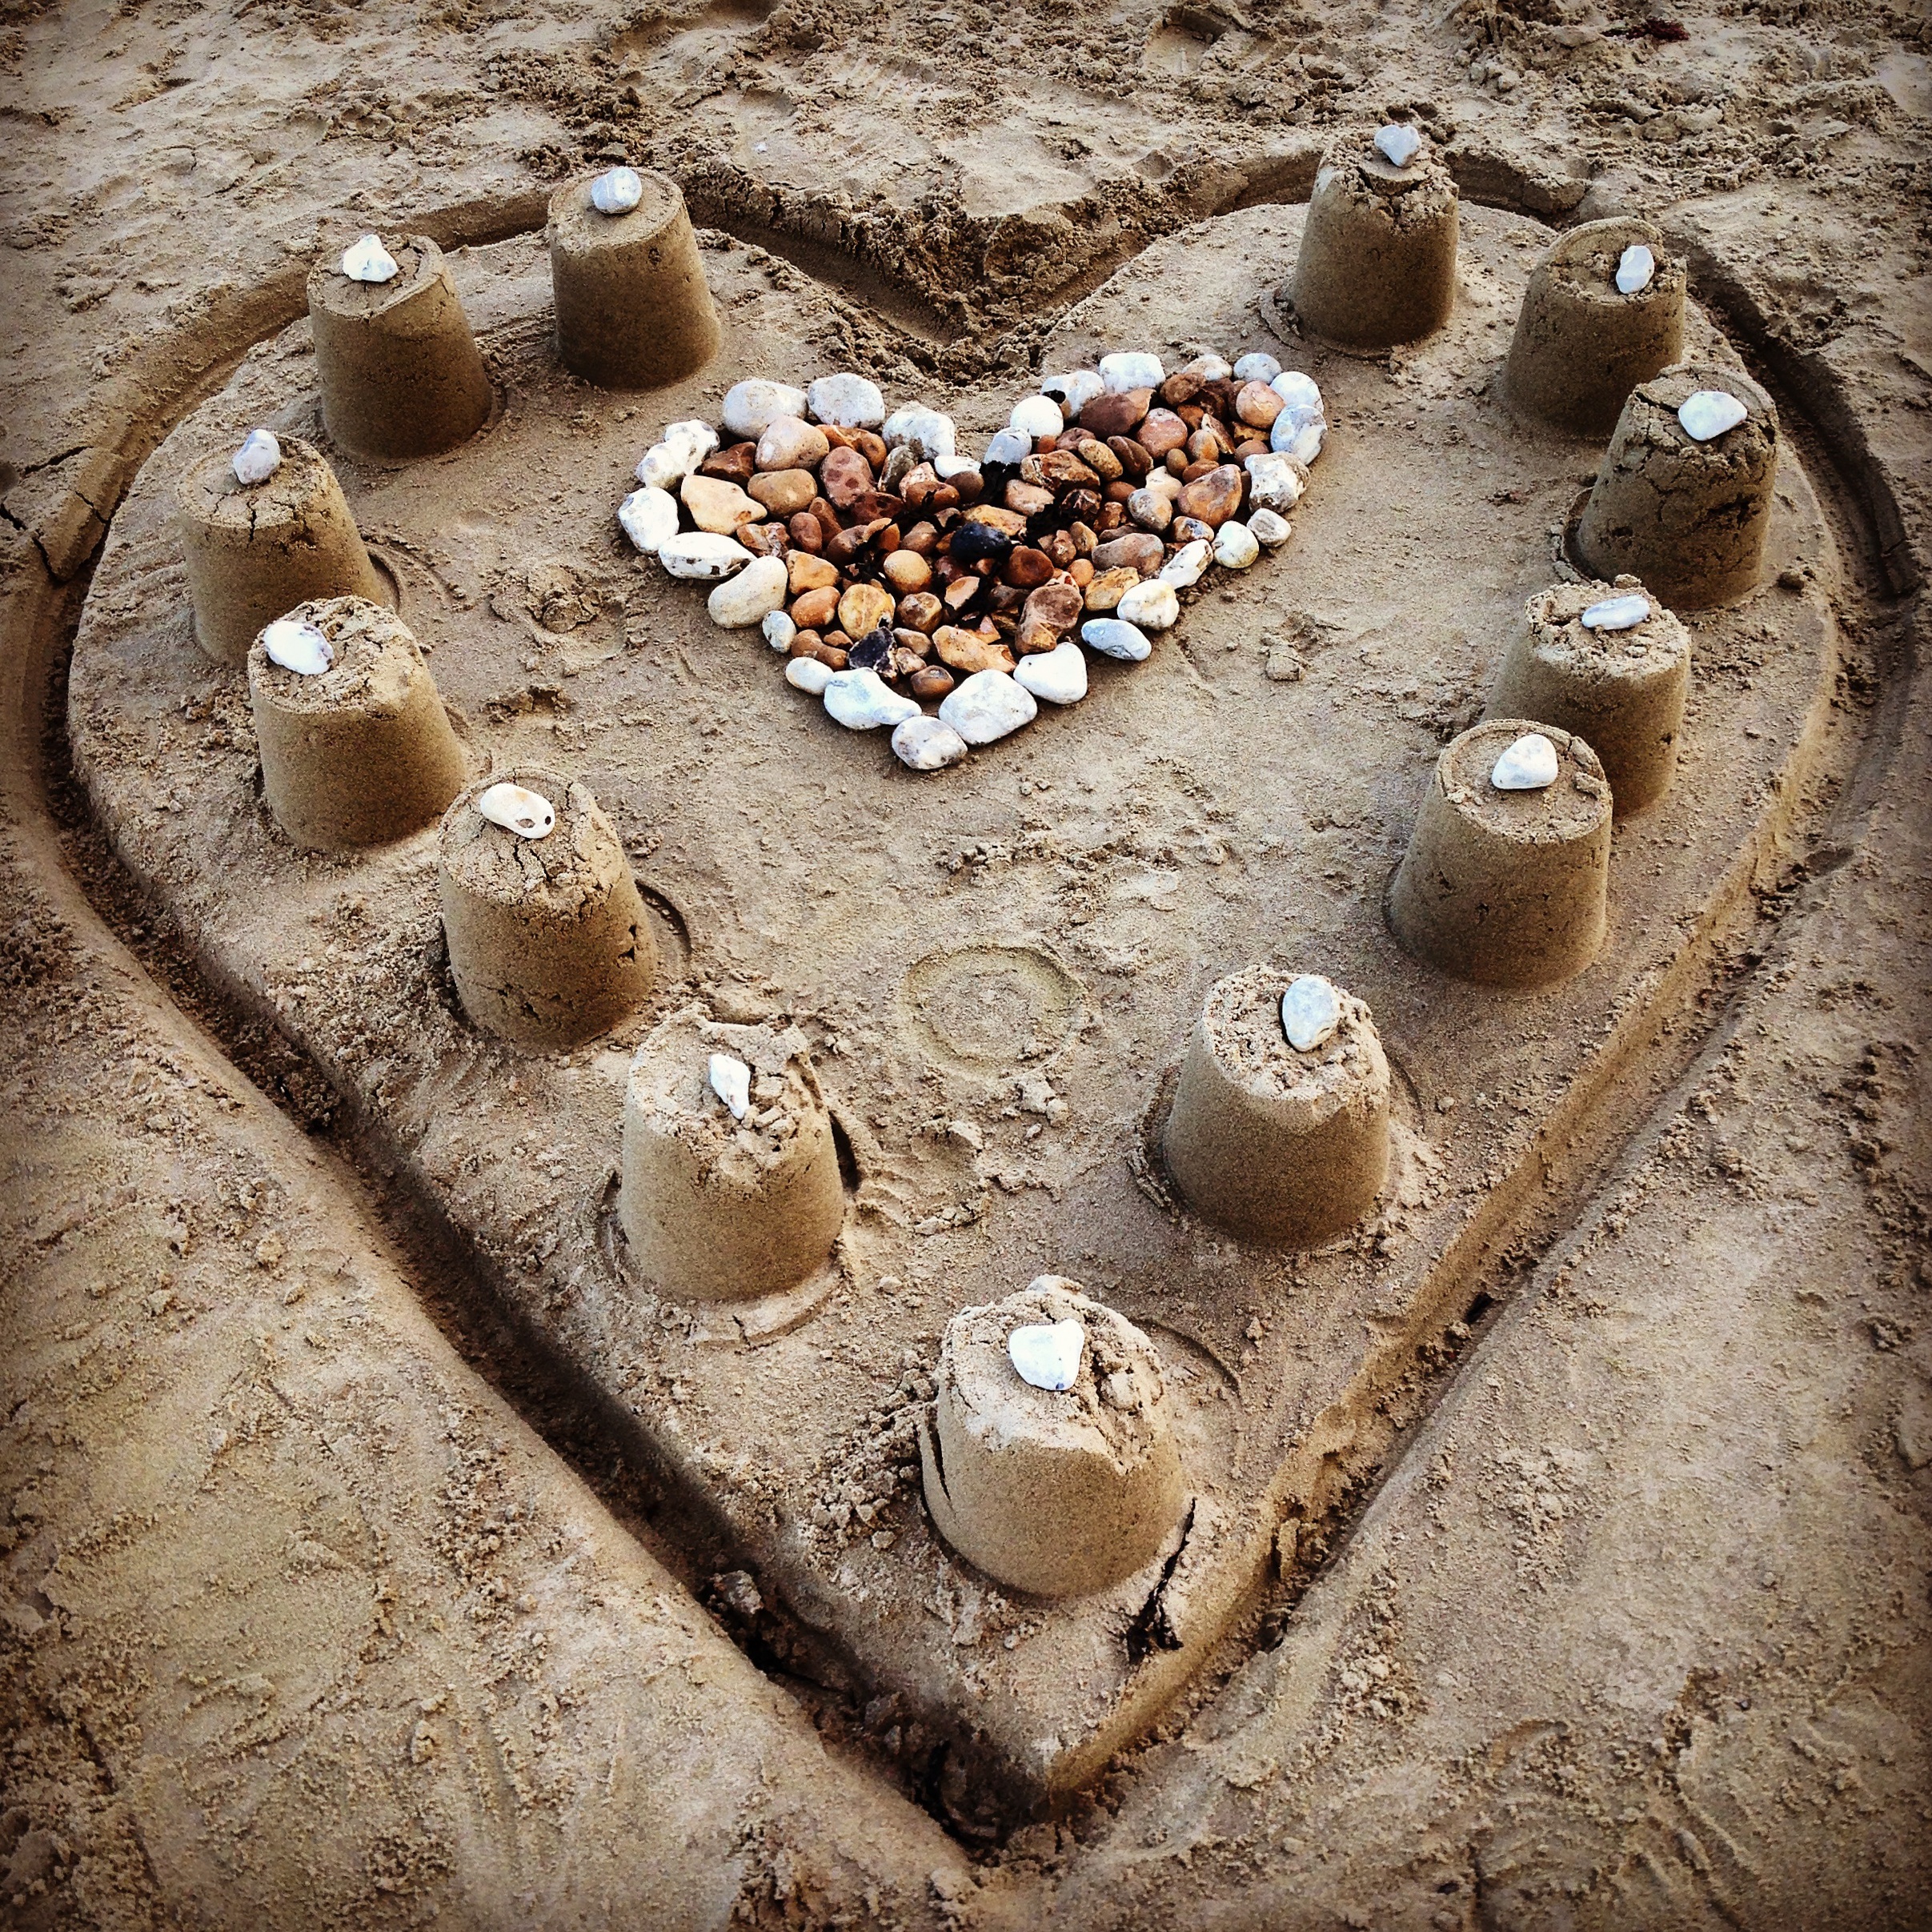
sand, rock, wood, food, soil, material, temple, ancient history